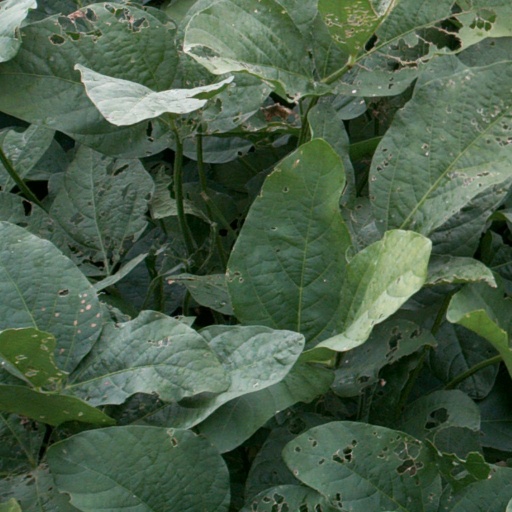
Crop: soybean